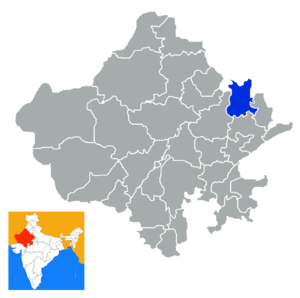
Alwar (distrikt)
Alwar-distriktet i Rajasthan
Alwar er et distrikt i staten Rajasthan i det vestlige Indien, nær byen Alwar.